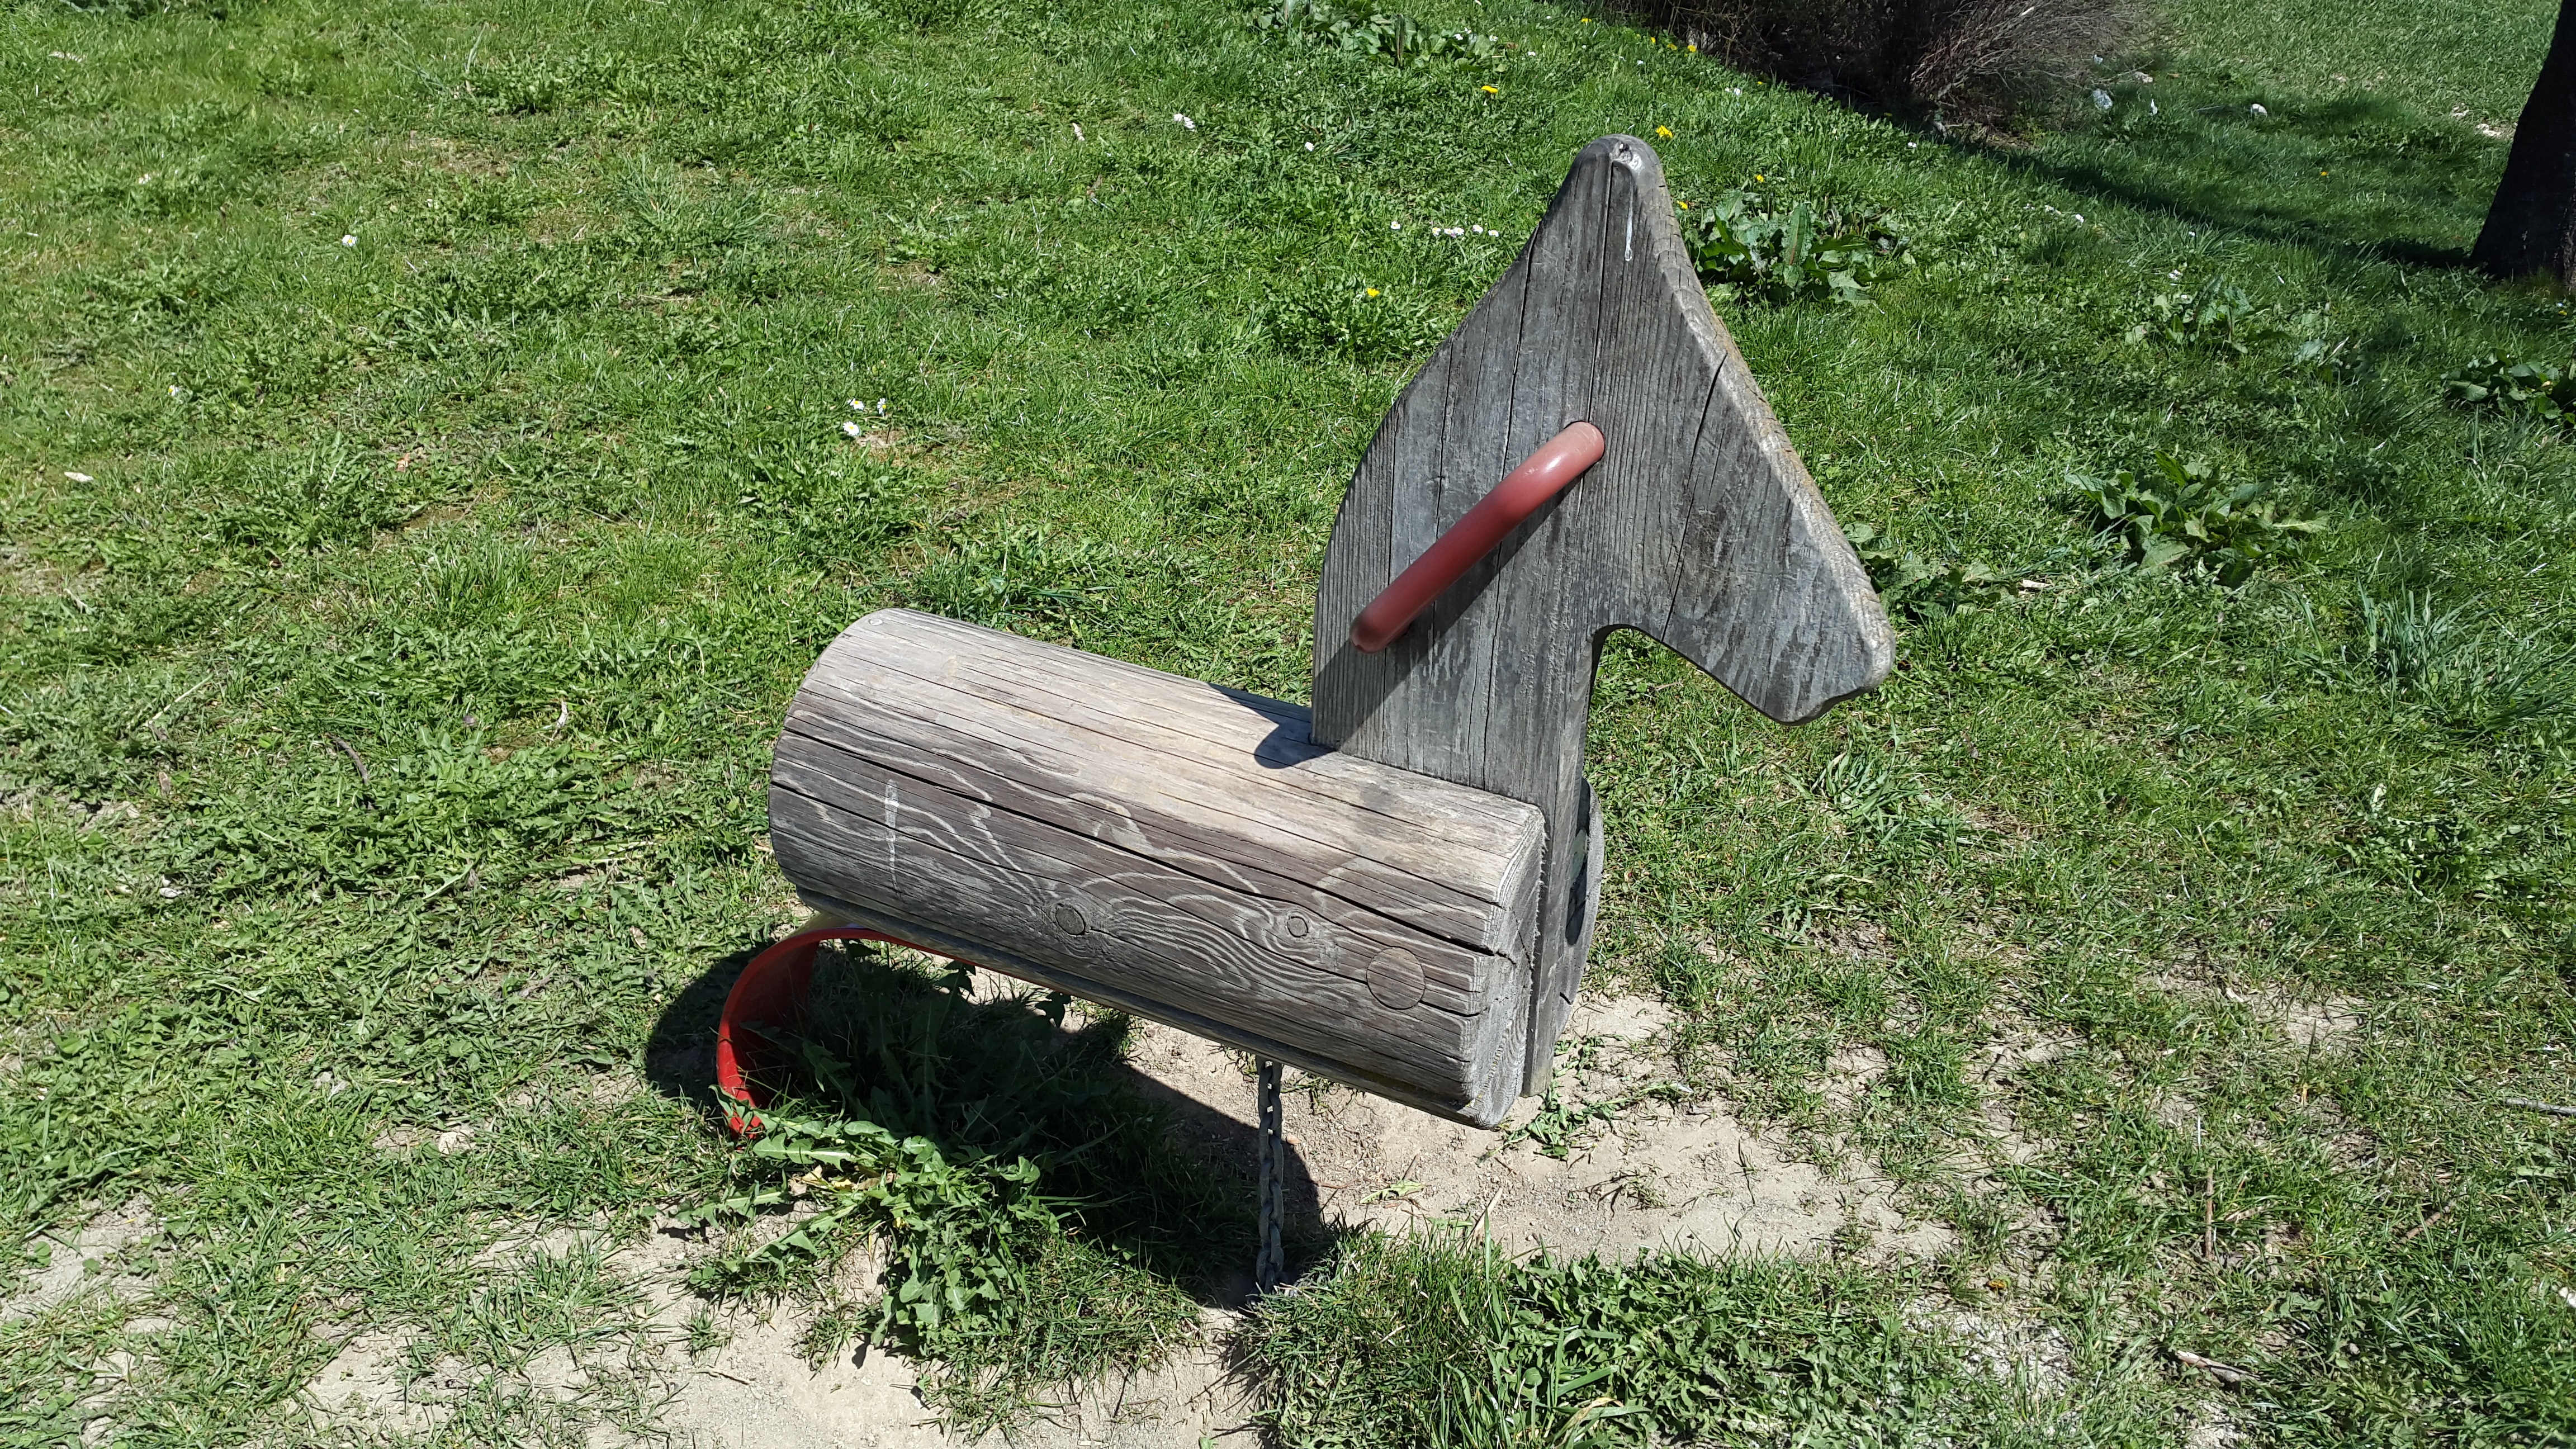
wood, lawn, play, tool, ride, sculpture, children, playground, rocker, yard, game device, children's playground, rocking horse, man made object, children's, rocker horse